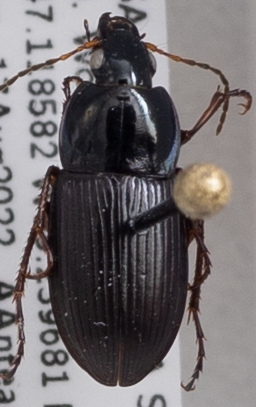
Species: Poecilus lucublandus
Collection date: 2022-08-17
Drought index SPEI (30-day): -1.362
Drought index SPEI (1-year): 1.28
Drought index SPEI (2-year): -0.8